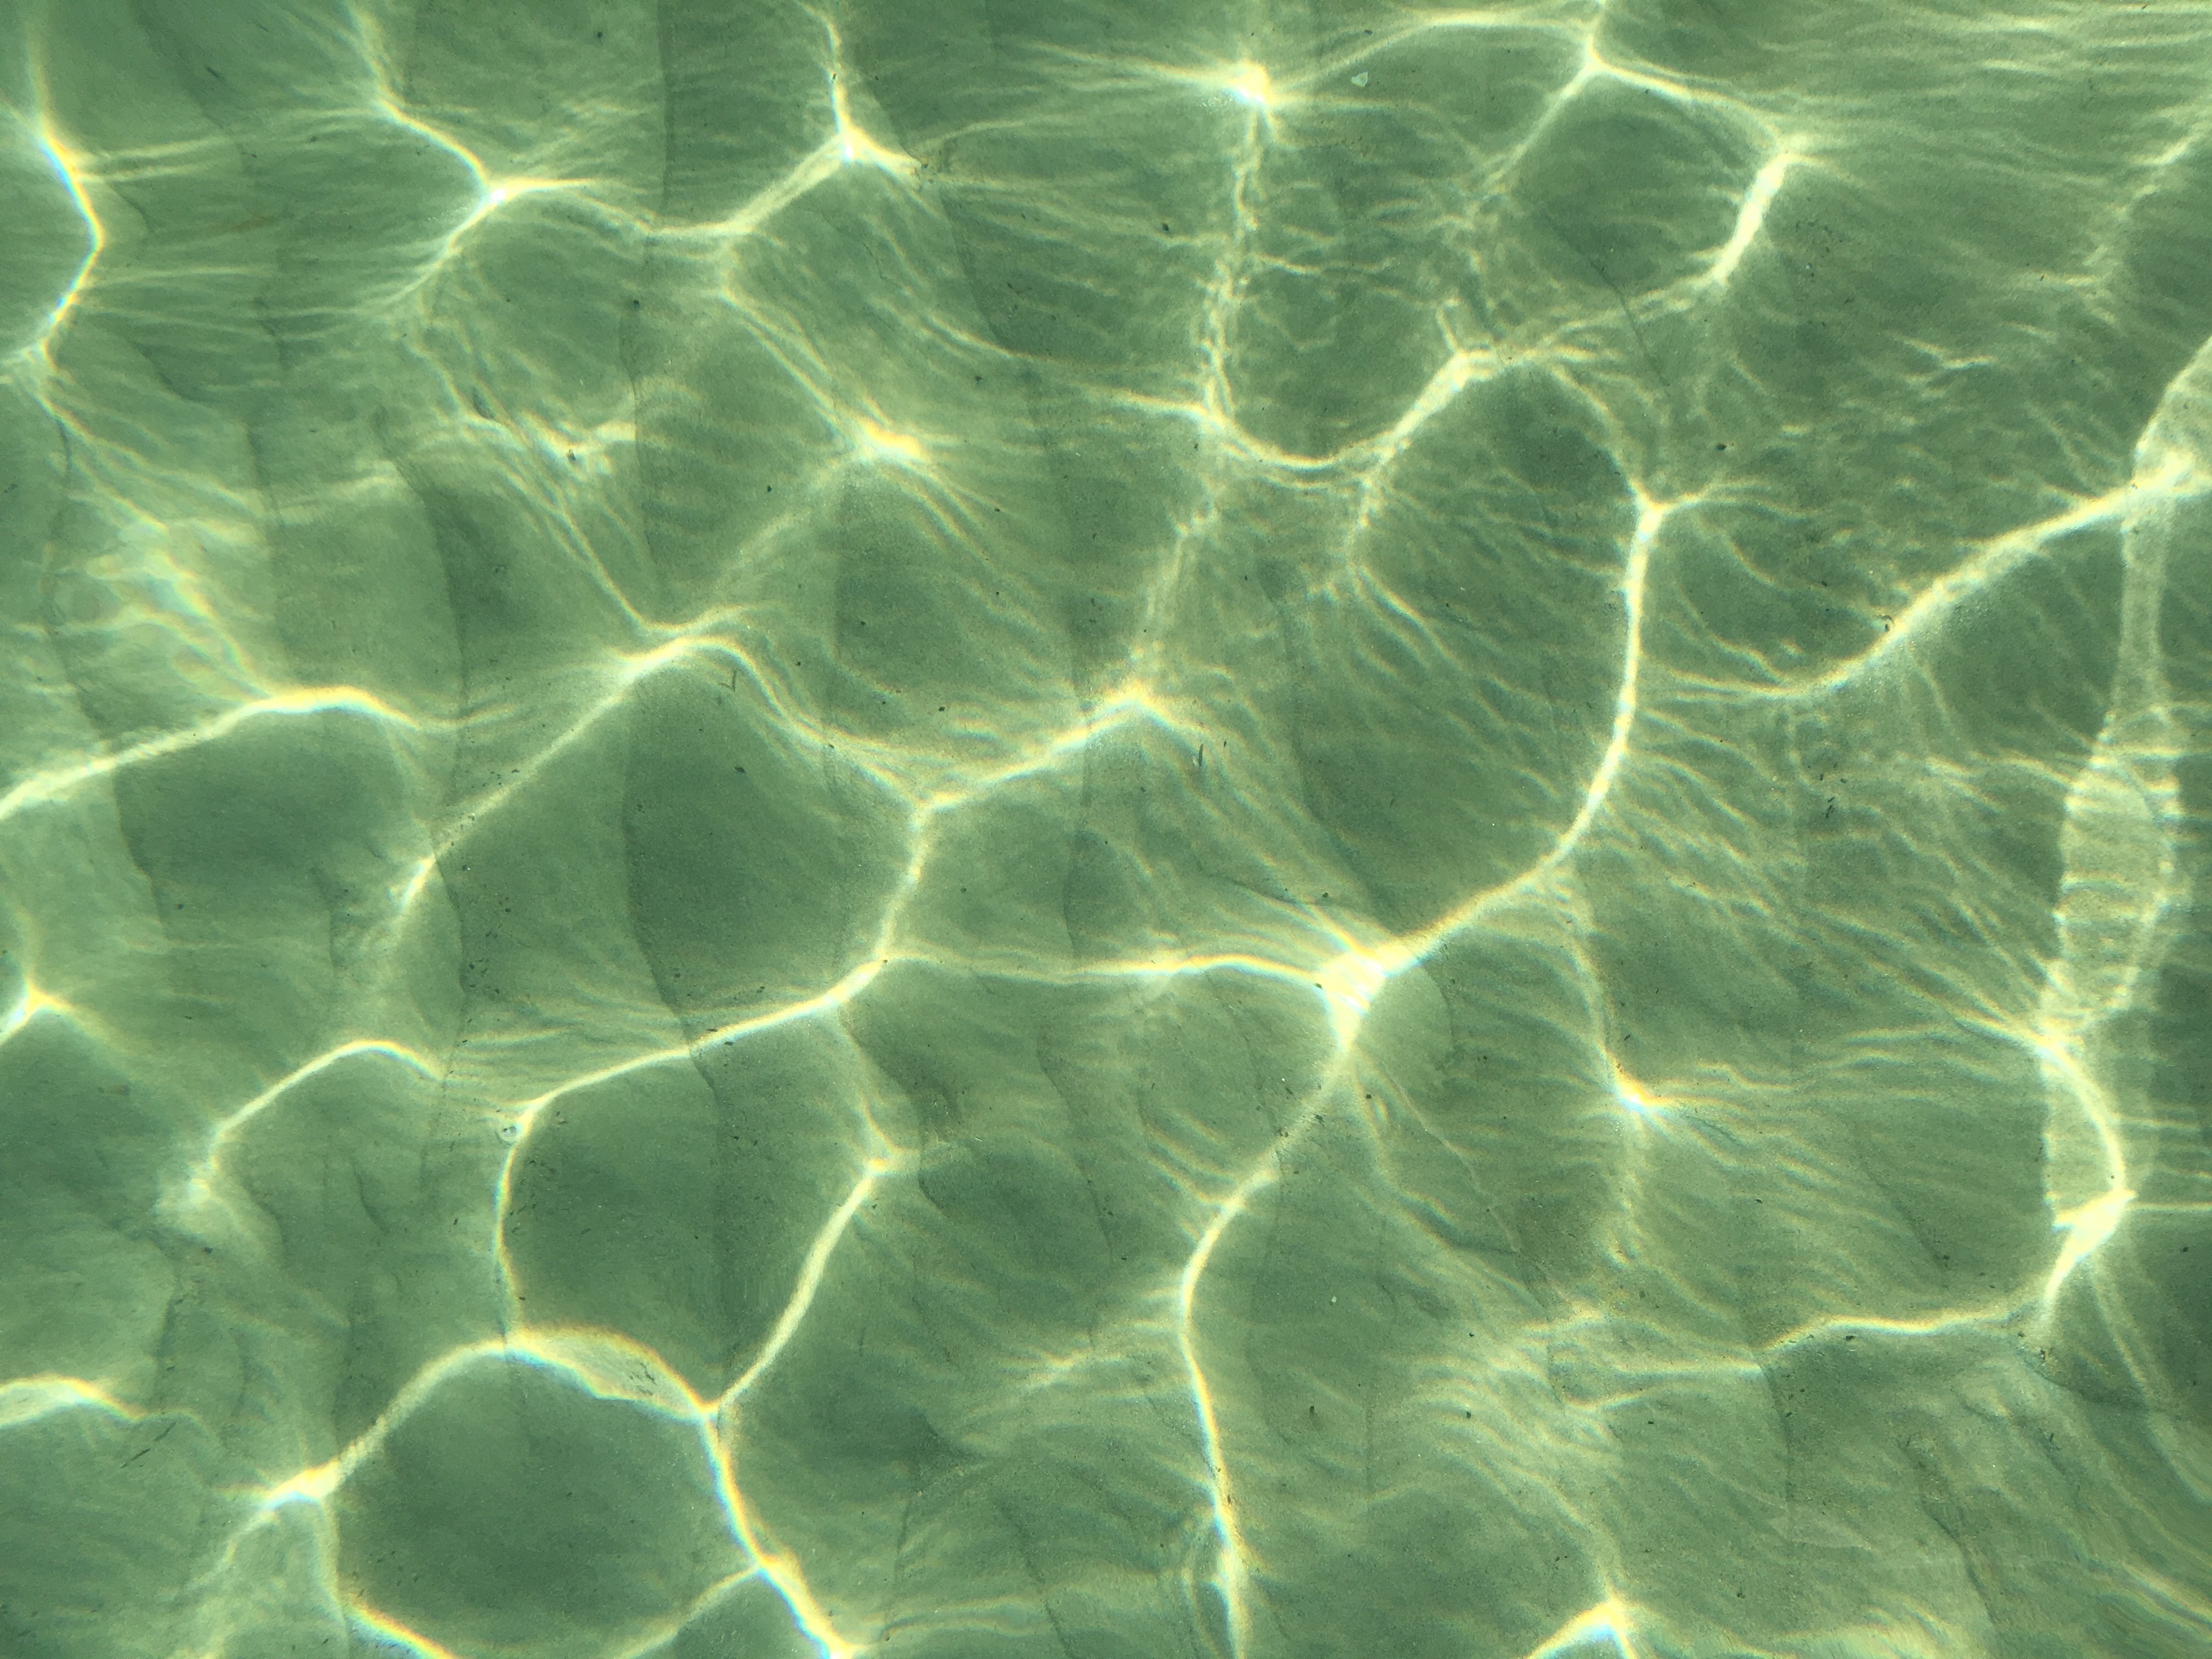
beach, water, nature, sand, ocean, liquid, sunlight, texture, leaf, floor, refraction, pattern, green, circle, design, flooring, light reflects